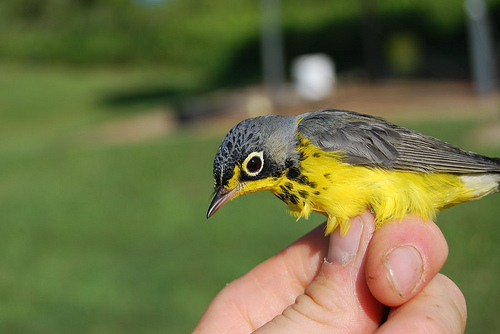
this bird has a yellow breast and underbelly, a white eyering, and greyish wing feathers.
a very small bird with a yellow belly, a white and yellow eye ring, black bill, and grey wings.
a small sized bird that has a yellow belly and tones of grey elswherea small grey and yellow bird with a yellow throat, belly and black dotted yellow breast.
a small bird with a bright yellow belly and throat, grey wings and crown, with a cream colored eye ring and a thin pointy bill.
this extremely small bird has a yellow belly, black spots on the throat, and a dark gray set of wings.
this bird has wings that are black and has a yellow bellya colorful, small bird with a yellow belly and abdomen, black near the eyes and black-spotted crown, and gray nape and wings.
this is a small bird with a yellow belly and grey back. he has large eyes with a white eyering around it. he has a small black bill.
this bird has a bright yellow breast coloration and a white/yellow eyering color
Species: Canada Warbler